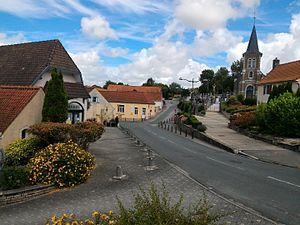
Village de Nesles, Pas-de-Calais, nord de la France
Nesles est une commune française située dans le département du Pas-de-Calais en région Hauts-de-France.